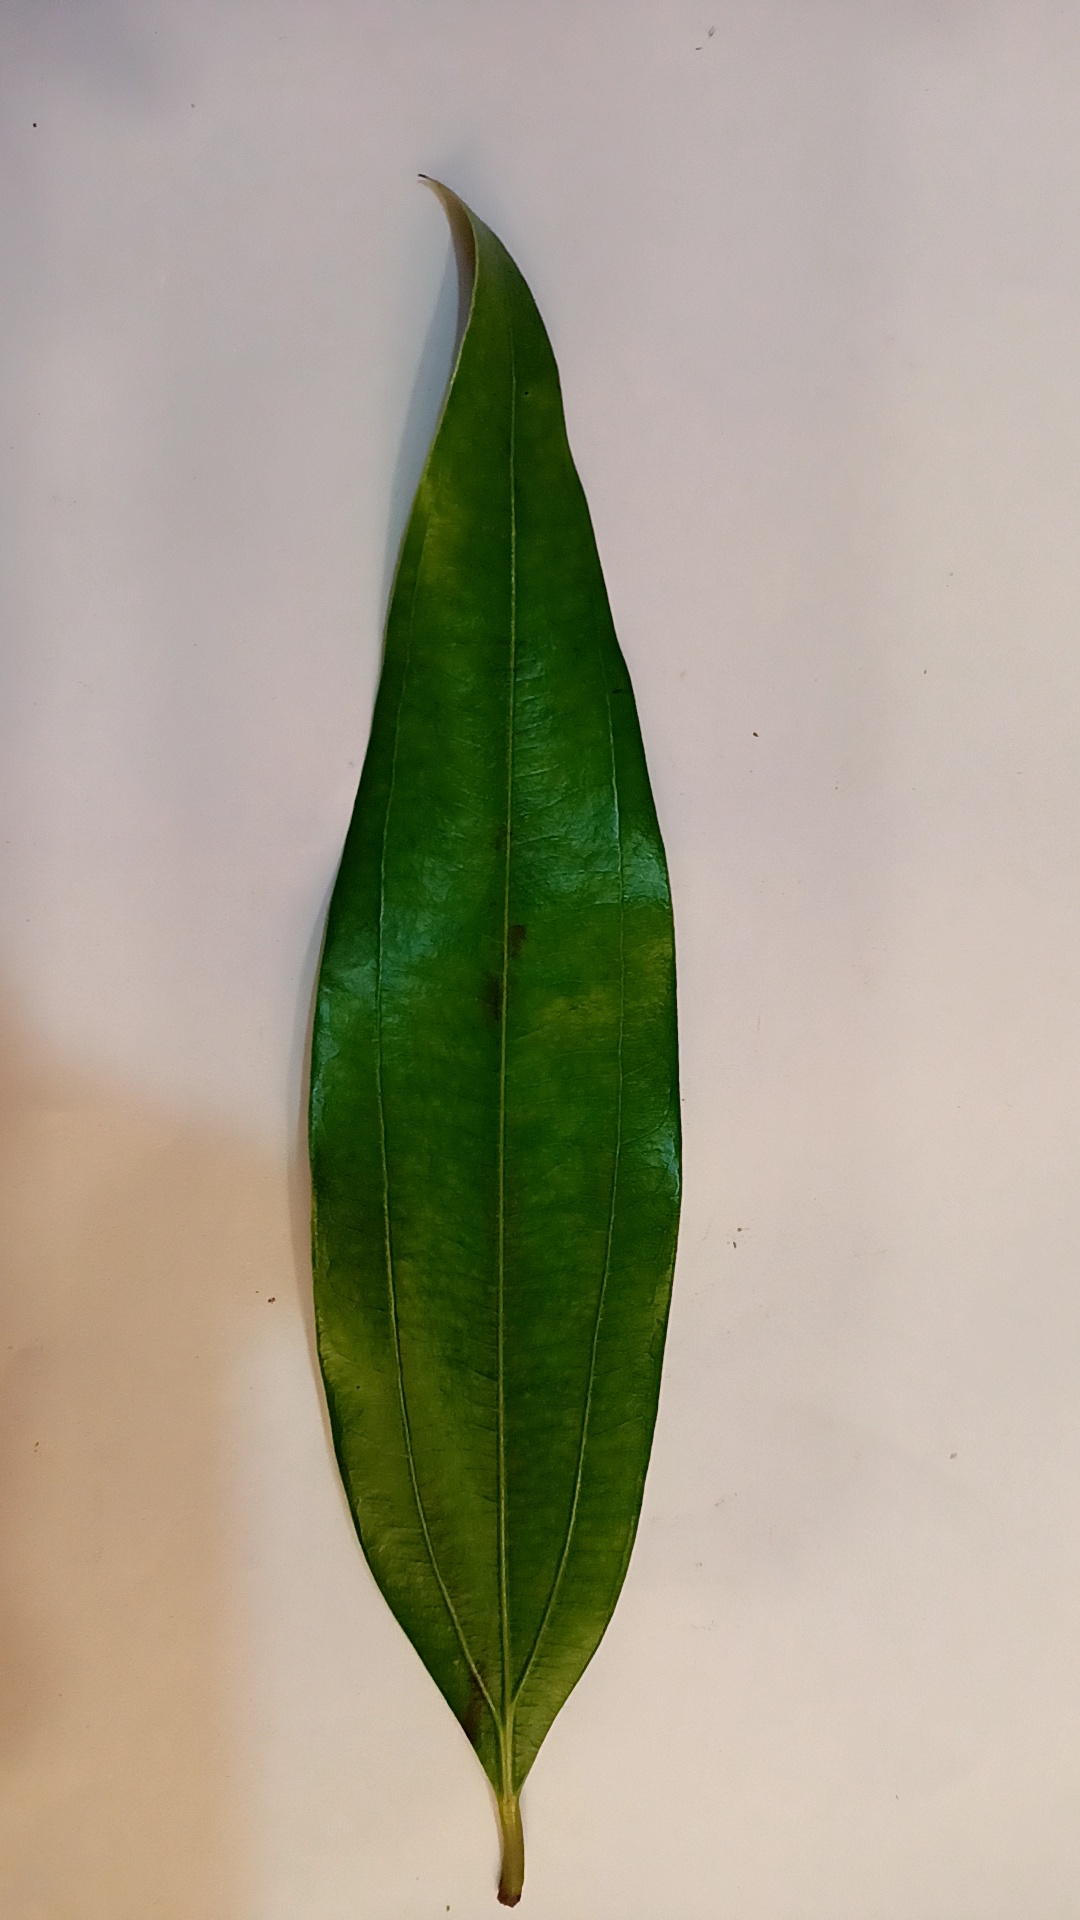
Label: Healthy